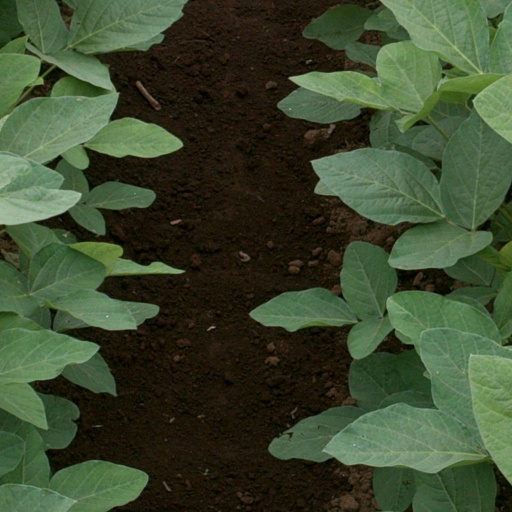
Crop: soybean